List of diplomatic missions in Vietnam

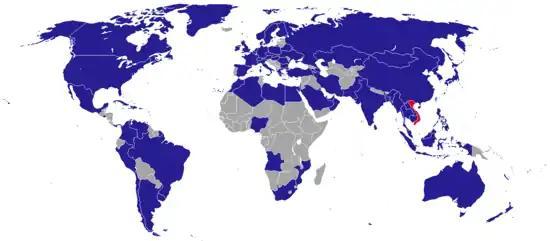
Diplomatic missions in Vietnam

Da Nang and Ho Chi Minh City both host career consular missions. All are consulates-general unless indicated otherwise.